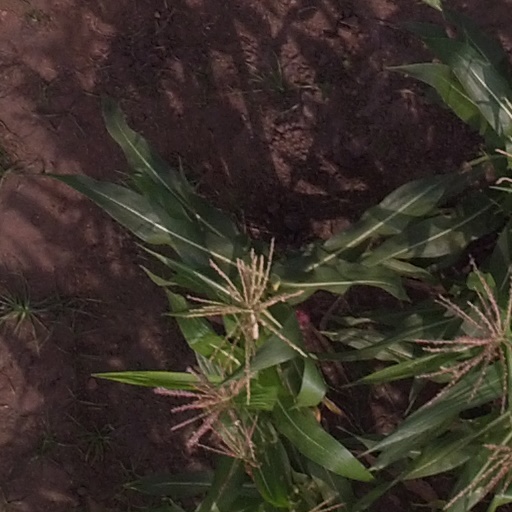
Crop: maize; corn